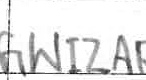
Label: Wizards